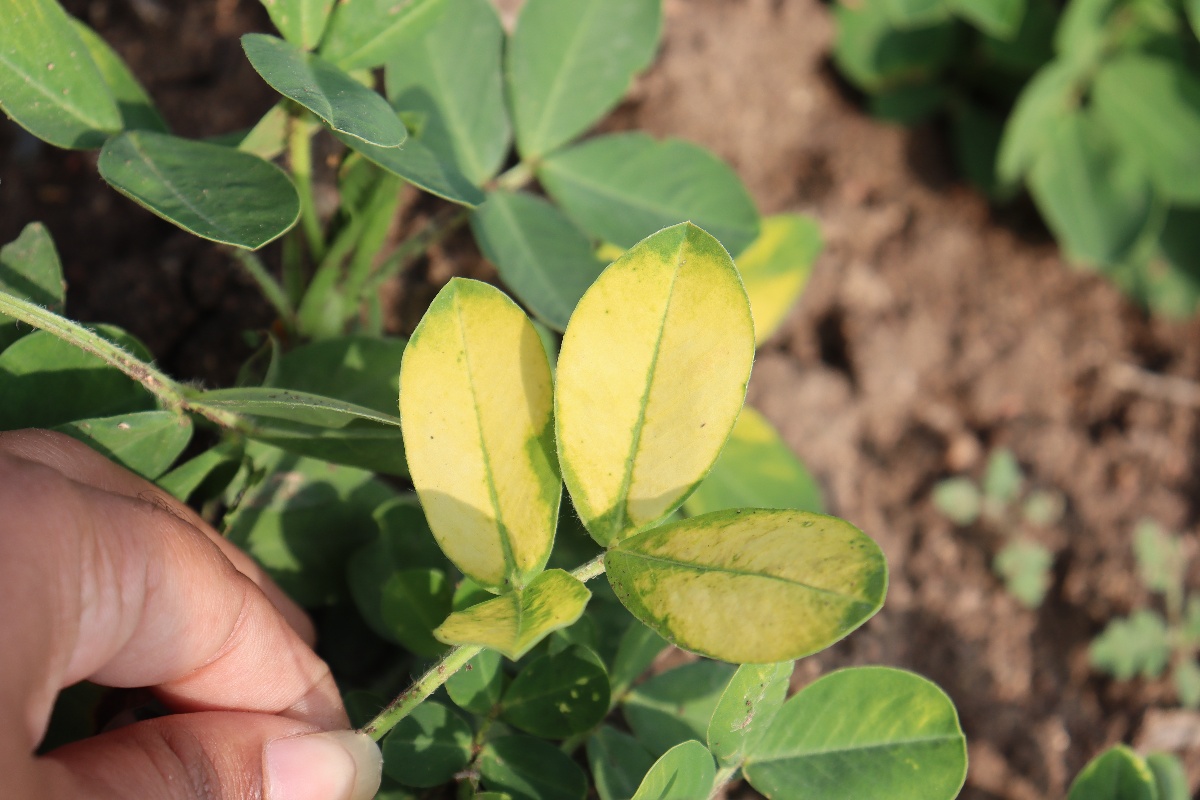
Label: nutrition deficiency